Holyoke Street Railway

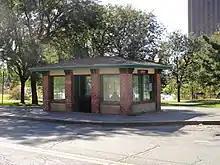
The last trolley station at UMass in 2011; the simple structure done in the American Craftsman style was demolished during construction of an academic building the following year.

While Hartford would be met with some issues due to what was later described as a rushed installation, the Holyoke installation served as a proof-of-concept for the advantages of the method. With thermite welding, a small crew of unskilled laborers with no prior knowledge of welding or specialty metalwork could be sent out with a crucible, pre-made molds, and a set amount of thermite. For railway companies the new technique would lead to a more reliable and inexpensive method of laying down new tracks that would make future system expansion more practical than bolted or welded separate joint techniques used up to that time.